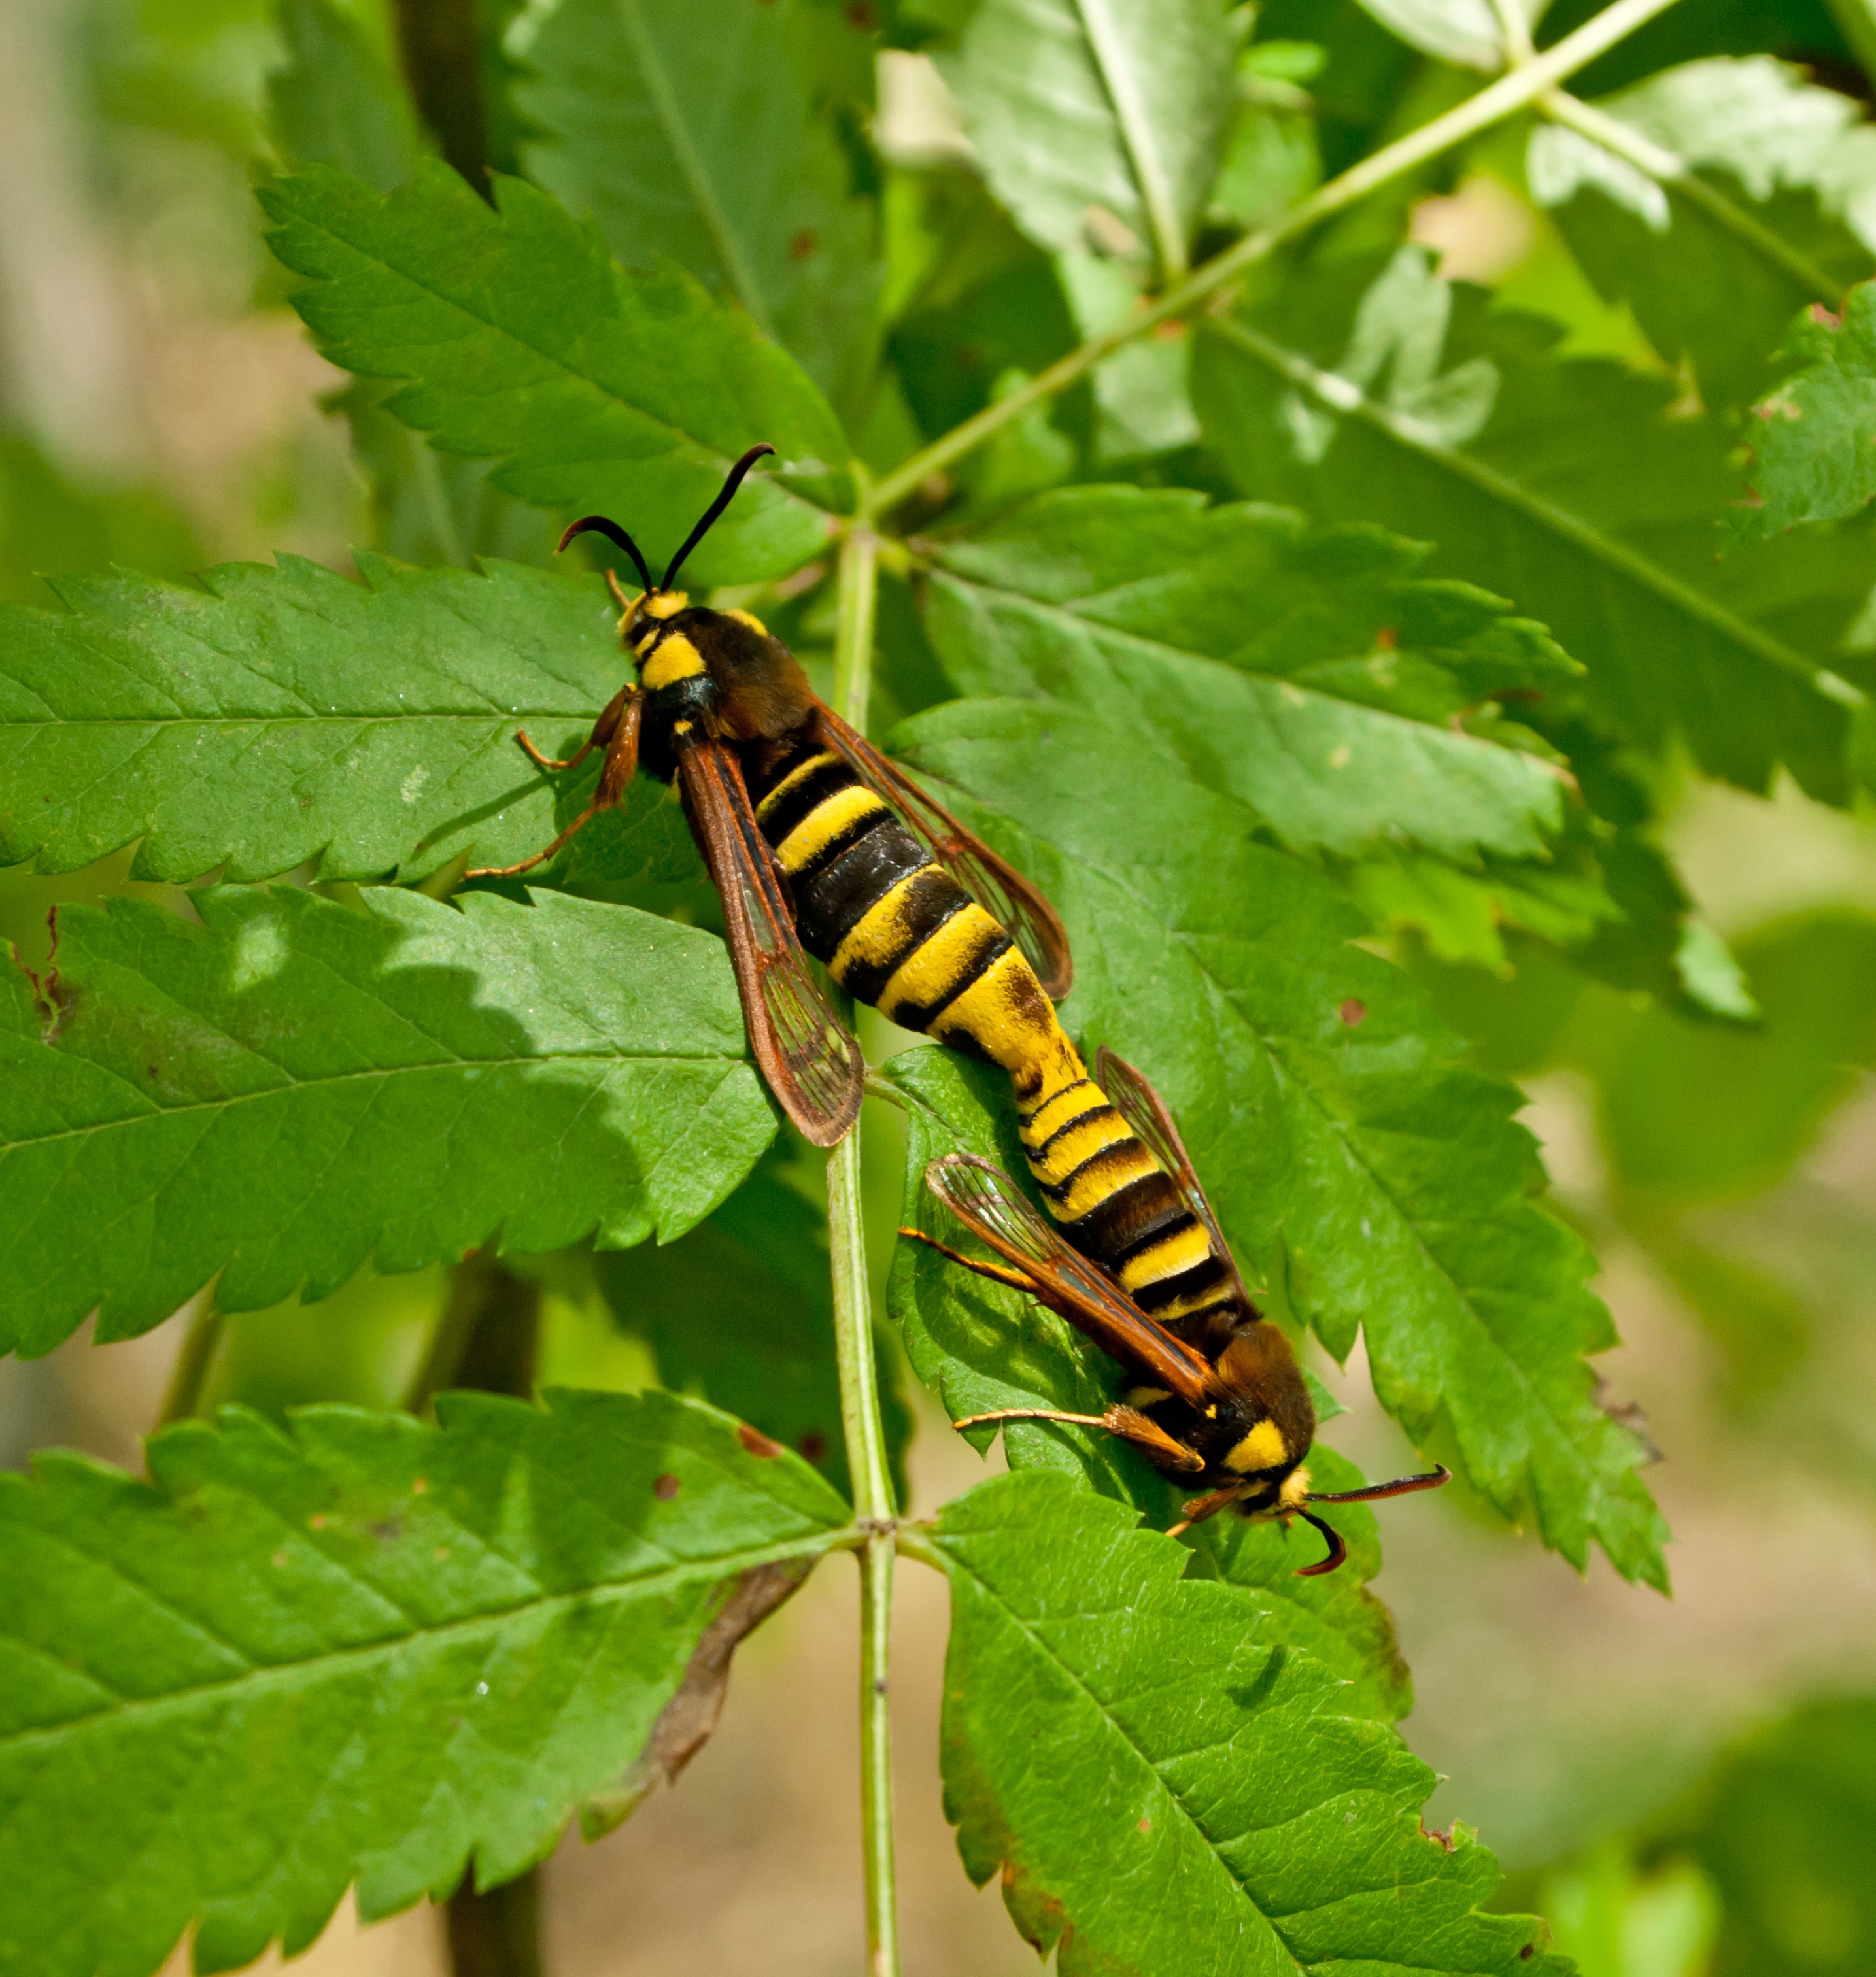
nature, leaf, flower, green, insect, fauna, invertebrate, insects, wasp, wasps, macro photography, arthropod, membrane winged insect, duplication